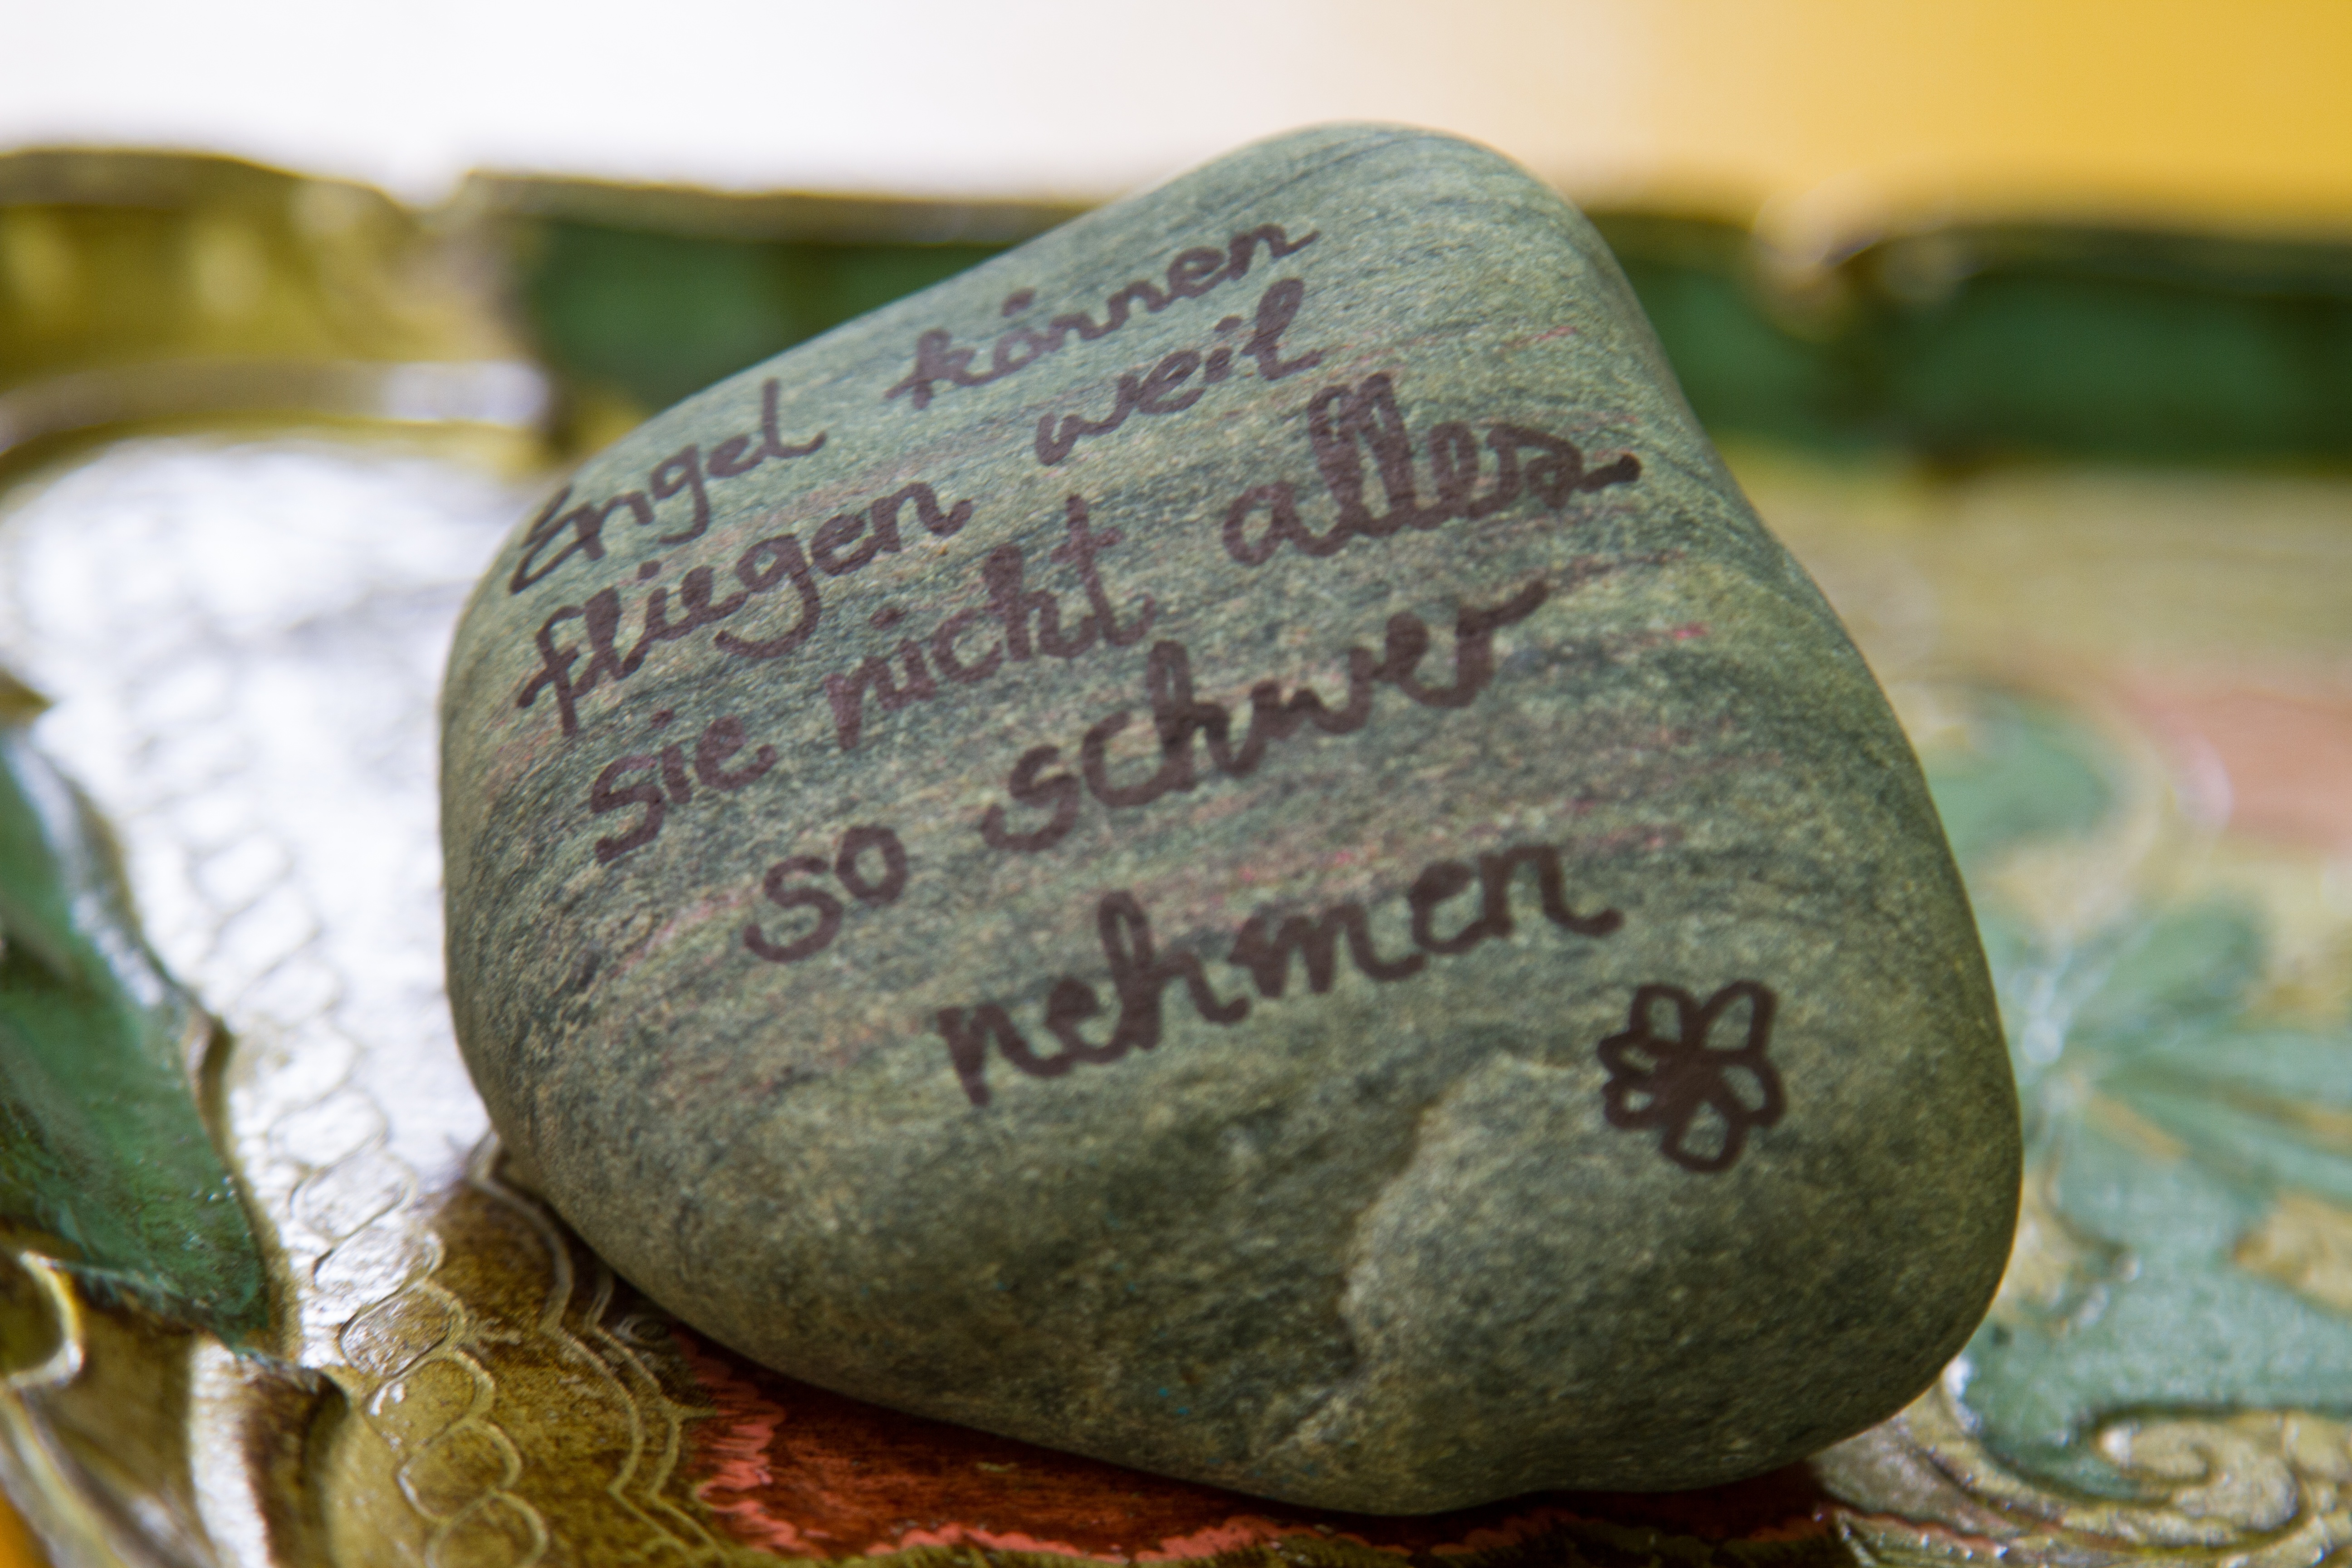
rock, leaf, stone, green, decor, emotion, wisdom